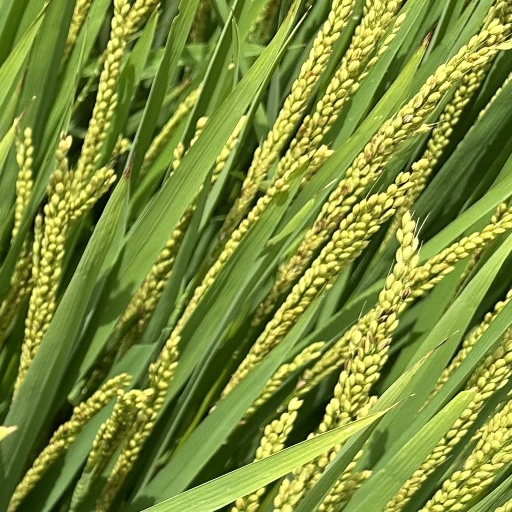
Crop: rice